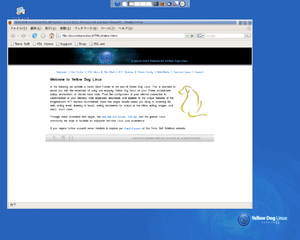
Yellow Dog est une distribution Linux pour les micro-ordinateurs équipés d'un micro-processeur de type PowerPC comme les Macintosh d'Apple d'avant 2006. La version 5.0 est également la première distribution pour la PlayStation 3 de Sony.